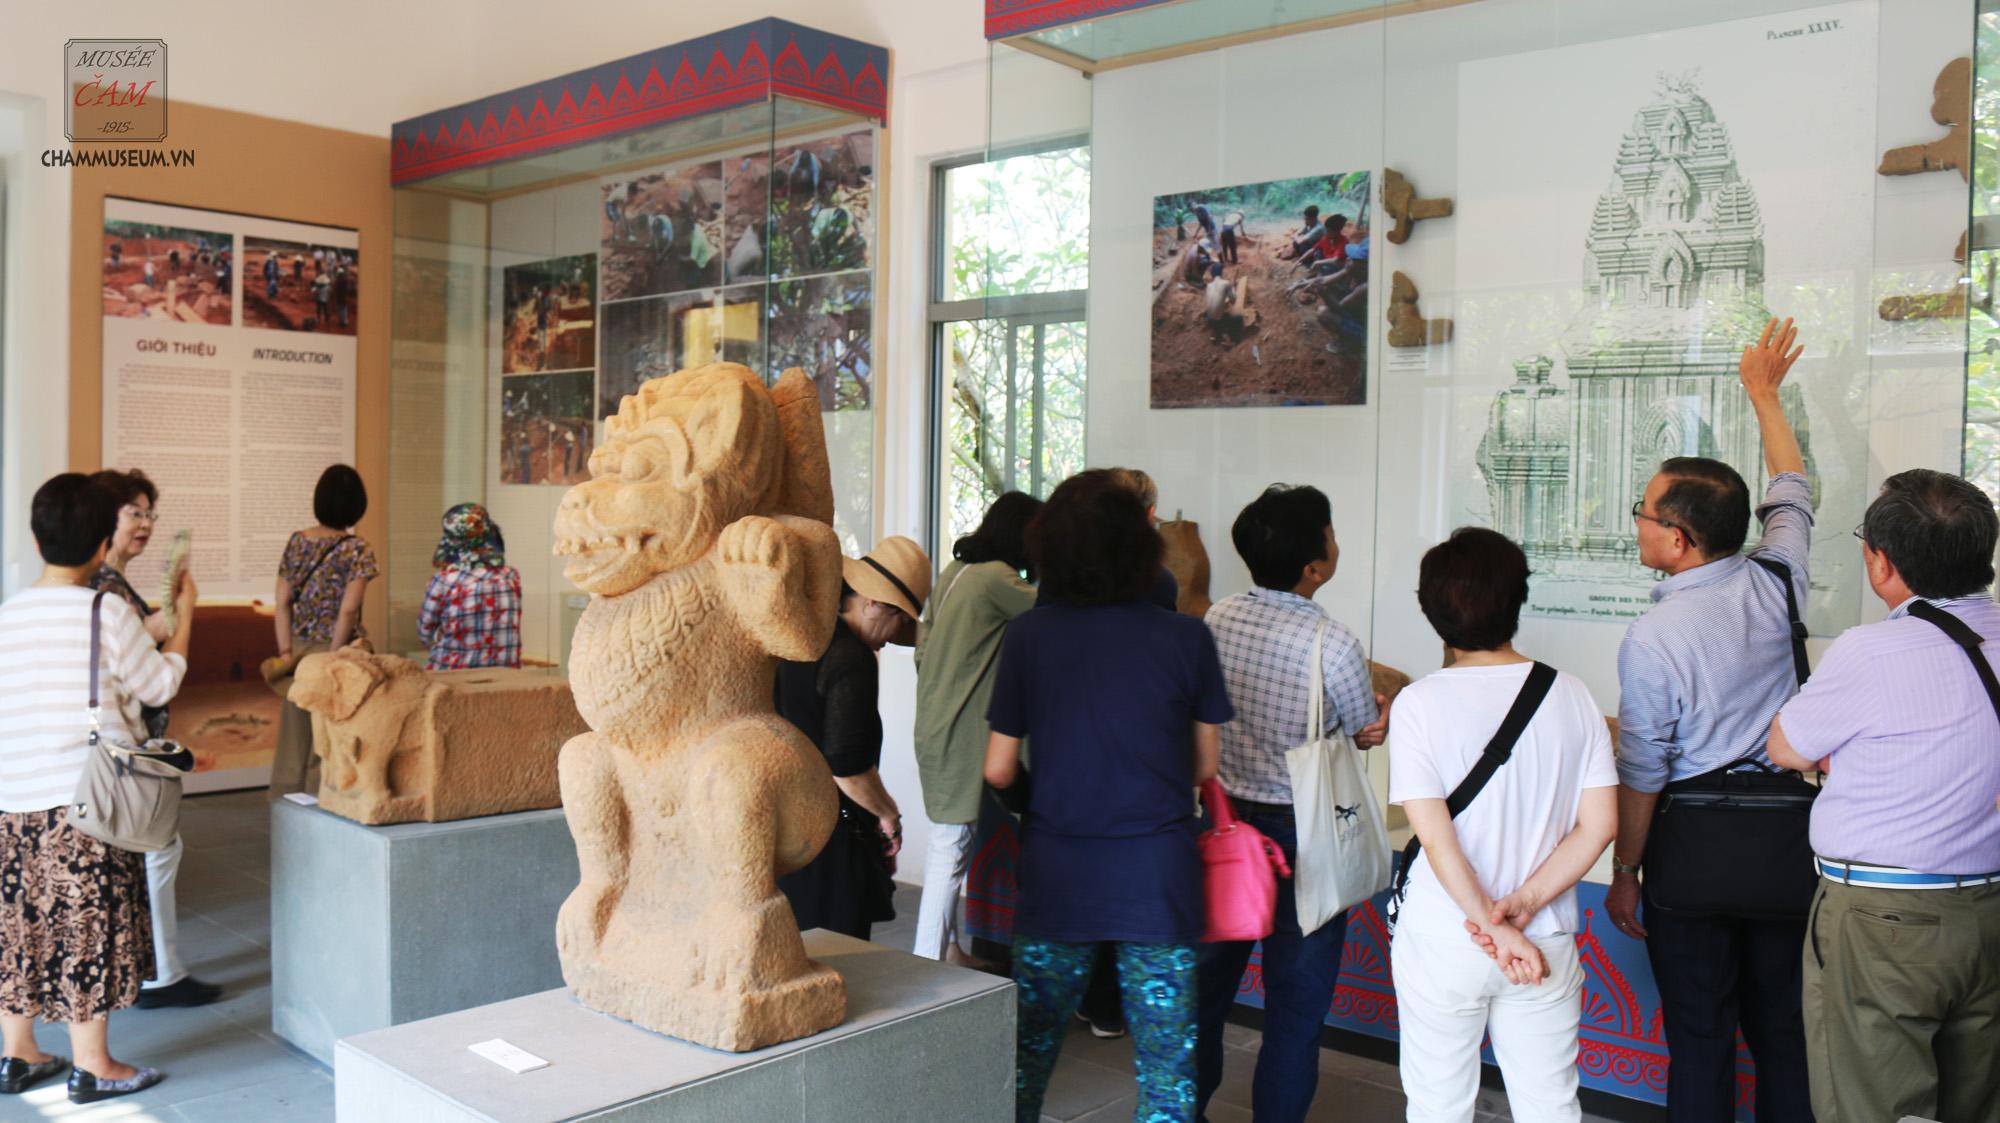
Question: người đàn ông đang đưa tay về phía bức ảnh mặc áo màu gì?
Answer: mặc áo màu xanh da trời